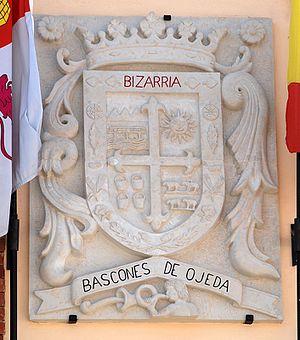
Báscones de Ojeda (Palencia, Castille et León).